Jonathan Ingram

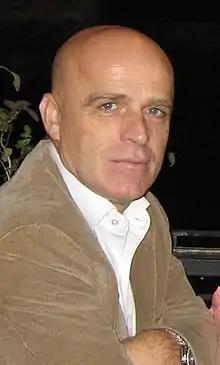
Ingram in 2021

Jonathan Ingram (born 23 June 1961) is an Australian inventor, businessman and author. He is particularly associated with development of early building information modelling (BIM) applications, including Sonata, Reflex and ProReflex - described as "the precursor to modern BIM applications". He was awarded the British Computer Society Medal for Outstanding Innovation in 1990, and the Royal Academy of Engineering's Prince Philip Medal in 2016 for his "exceptional contribution to Engineering".